Wilamowice

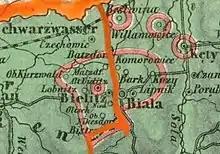
Wymysorys on a map from 1855

According to historians, after the desolation of Polish lands by the Mongol invasion in 1241, the then Silesian Piast rulers of the Duchy of Opole and Racibórz decided to bring settlers from the West to the deserted and destroyed lands around the Silesian Foothills, to revive agriculture, industry and trade. The area was settled in the course of the German eastward colonization of Slavic lands. In this way, around 1250, a group of colonists from the area of former Flanders came to the region, specifically from Friesland, near Bruges and established the settlement Wilamowice.